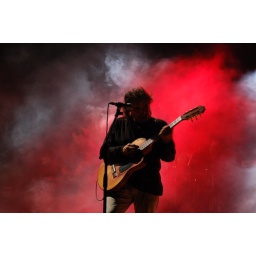
solo in red clouds